Derek Jeter

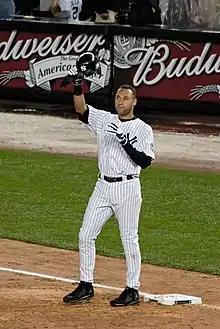
Jeter saluting the crowd after becoming the all-time Yankees hits leader in 2009

Though the Yankees continued to struggle with postseason failures, Jeter remained a consistent contributor. During the 2007 season, Jeter was third in the AL with 203 hits, his third consecutive season and sixth overall, with at least 200 hits. He also finished ninth in batting average (.322). He was selected for his eighth All-Star appearance. In the field, he was involved in turning a career-high 104 double plays. He struggled during the 2007 ALDS, batting 3-for-17 (.176) with one RBI, as the Indians defeated the Yankees.